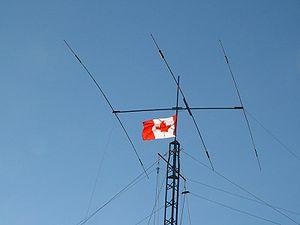
L'antenne Yagi ou antenne Yagi-Uda est une antenne à éléments parasites utilisable des HF aux UHF. Mécaniquement simple à réaliser, elle est très utilisée en télévision terrestre, en liaisons point à point et par les radioamateurs. Elle fut inventée peu après la Première Guerre mondiale et utilisée pour les premiers radars.
Une antenne directionnelle ou une antenne à faisceau est une antenne rayonnant ou recevant une plus grande puissance dans des directions spécifiques, permettant ainsi de réduire les interférences venant de sources indésirables et des performances accrues. Les antennes directionnelles offrent des performances améliorées par rapport aux antennes dipolaires et aux antennes omnidirectionnelles en général, lorsqu'on souhaite une plus grande concentration de rayonnement dans une certaine direction.